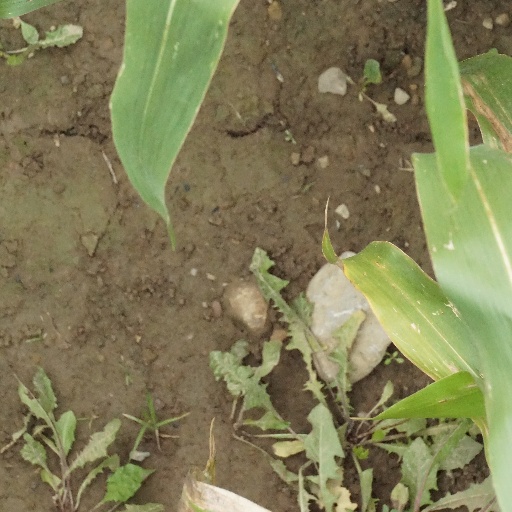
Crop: maize; corn